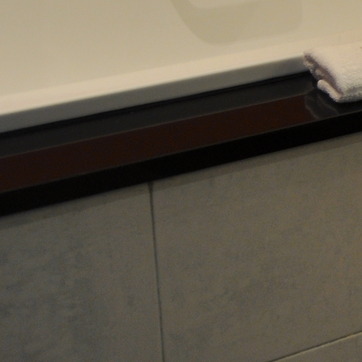
Material: tile